Eagle Project

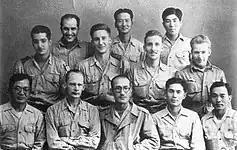
Eagle Project operatives (September 30, 1945)

The Eagle Project was a joint operation during World War II between the Office of Strategic Services of the United States and the Korean Liberation Army of the Provisional Government of the Republic of Korea. It is also called Project Eagle or Operation Eagle.